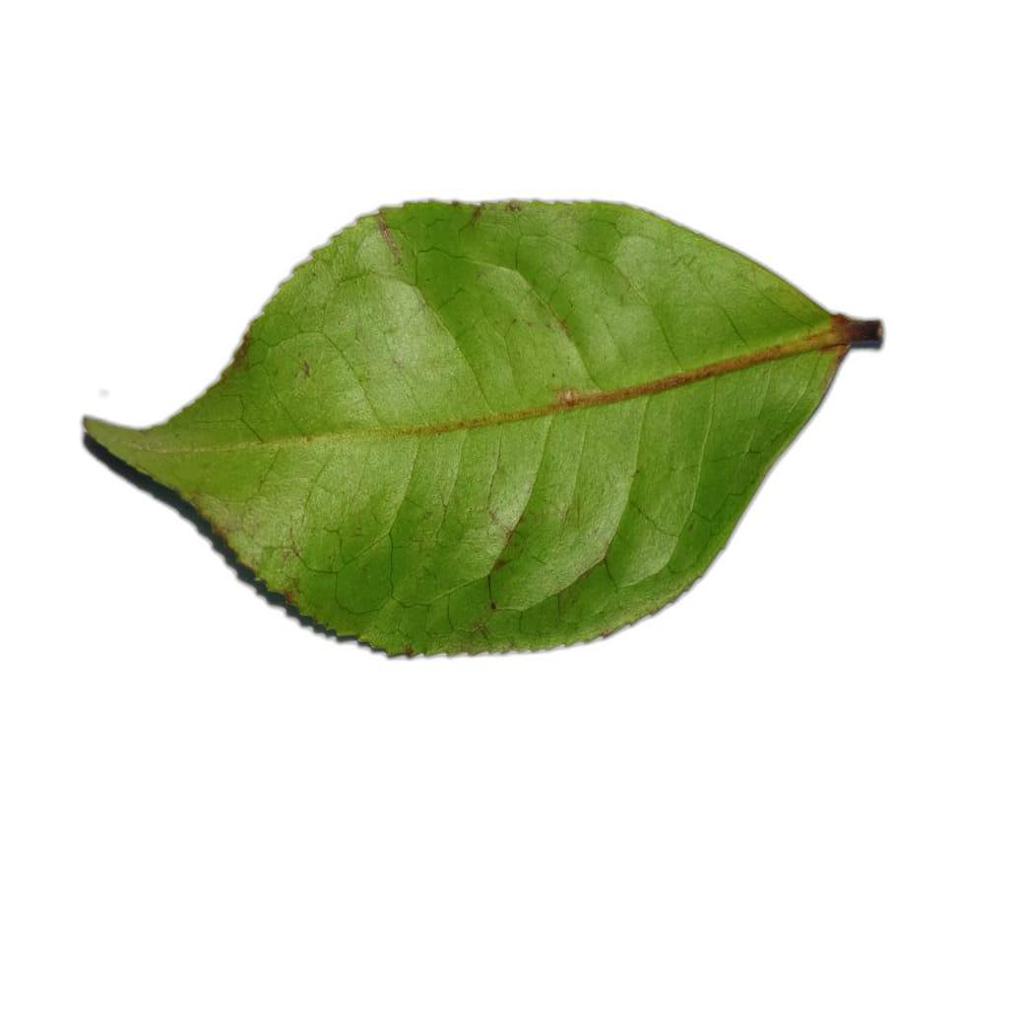
Label: Healthy